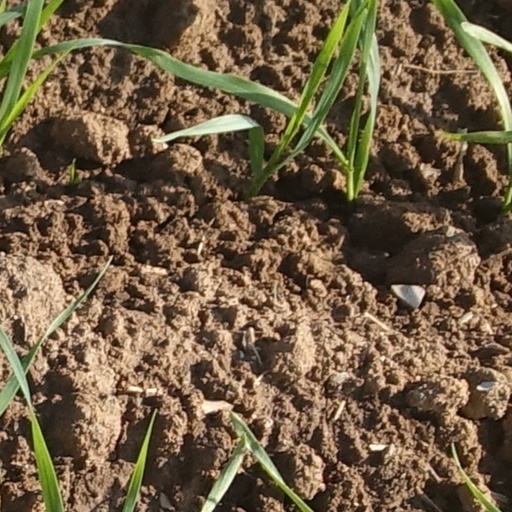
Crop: wheat